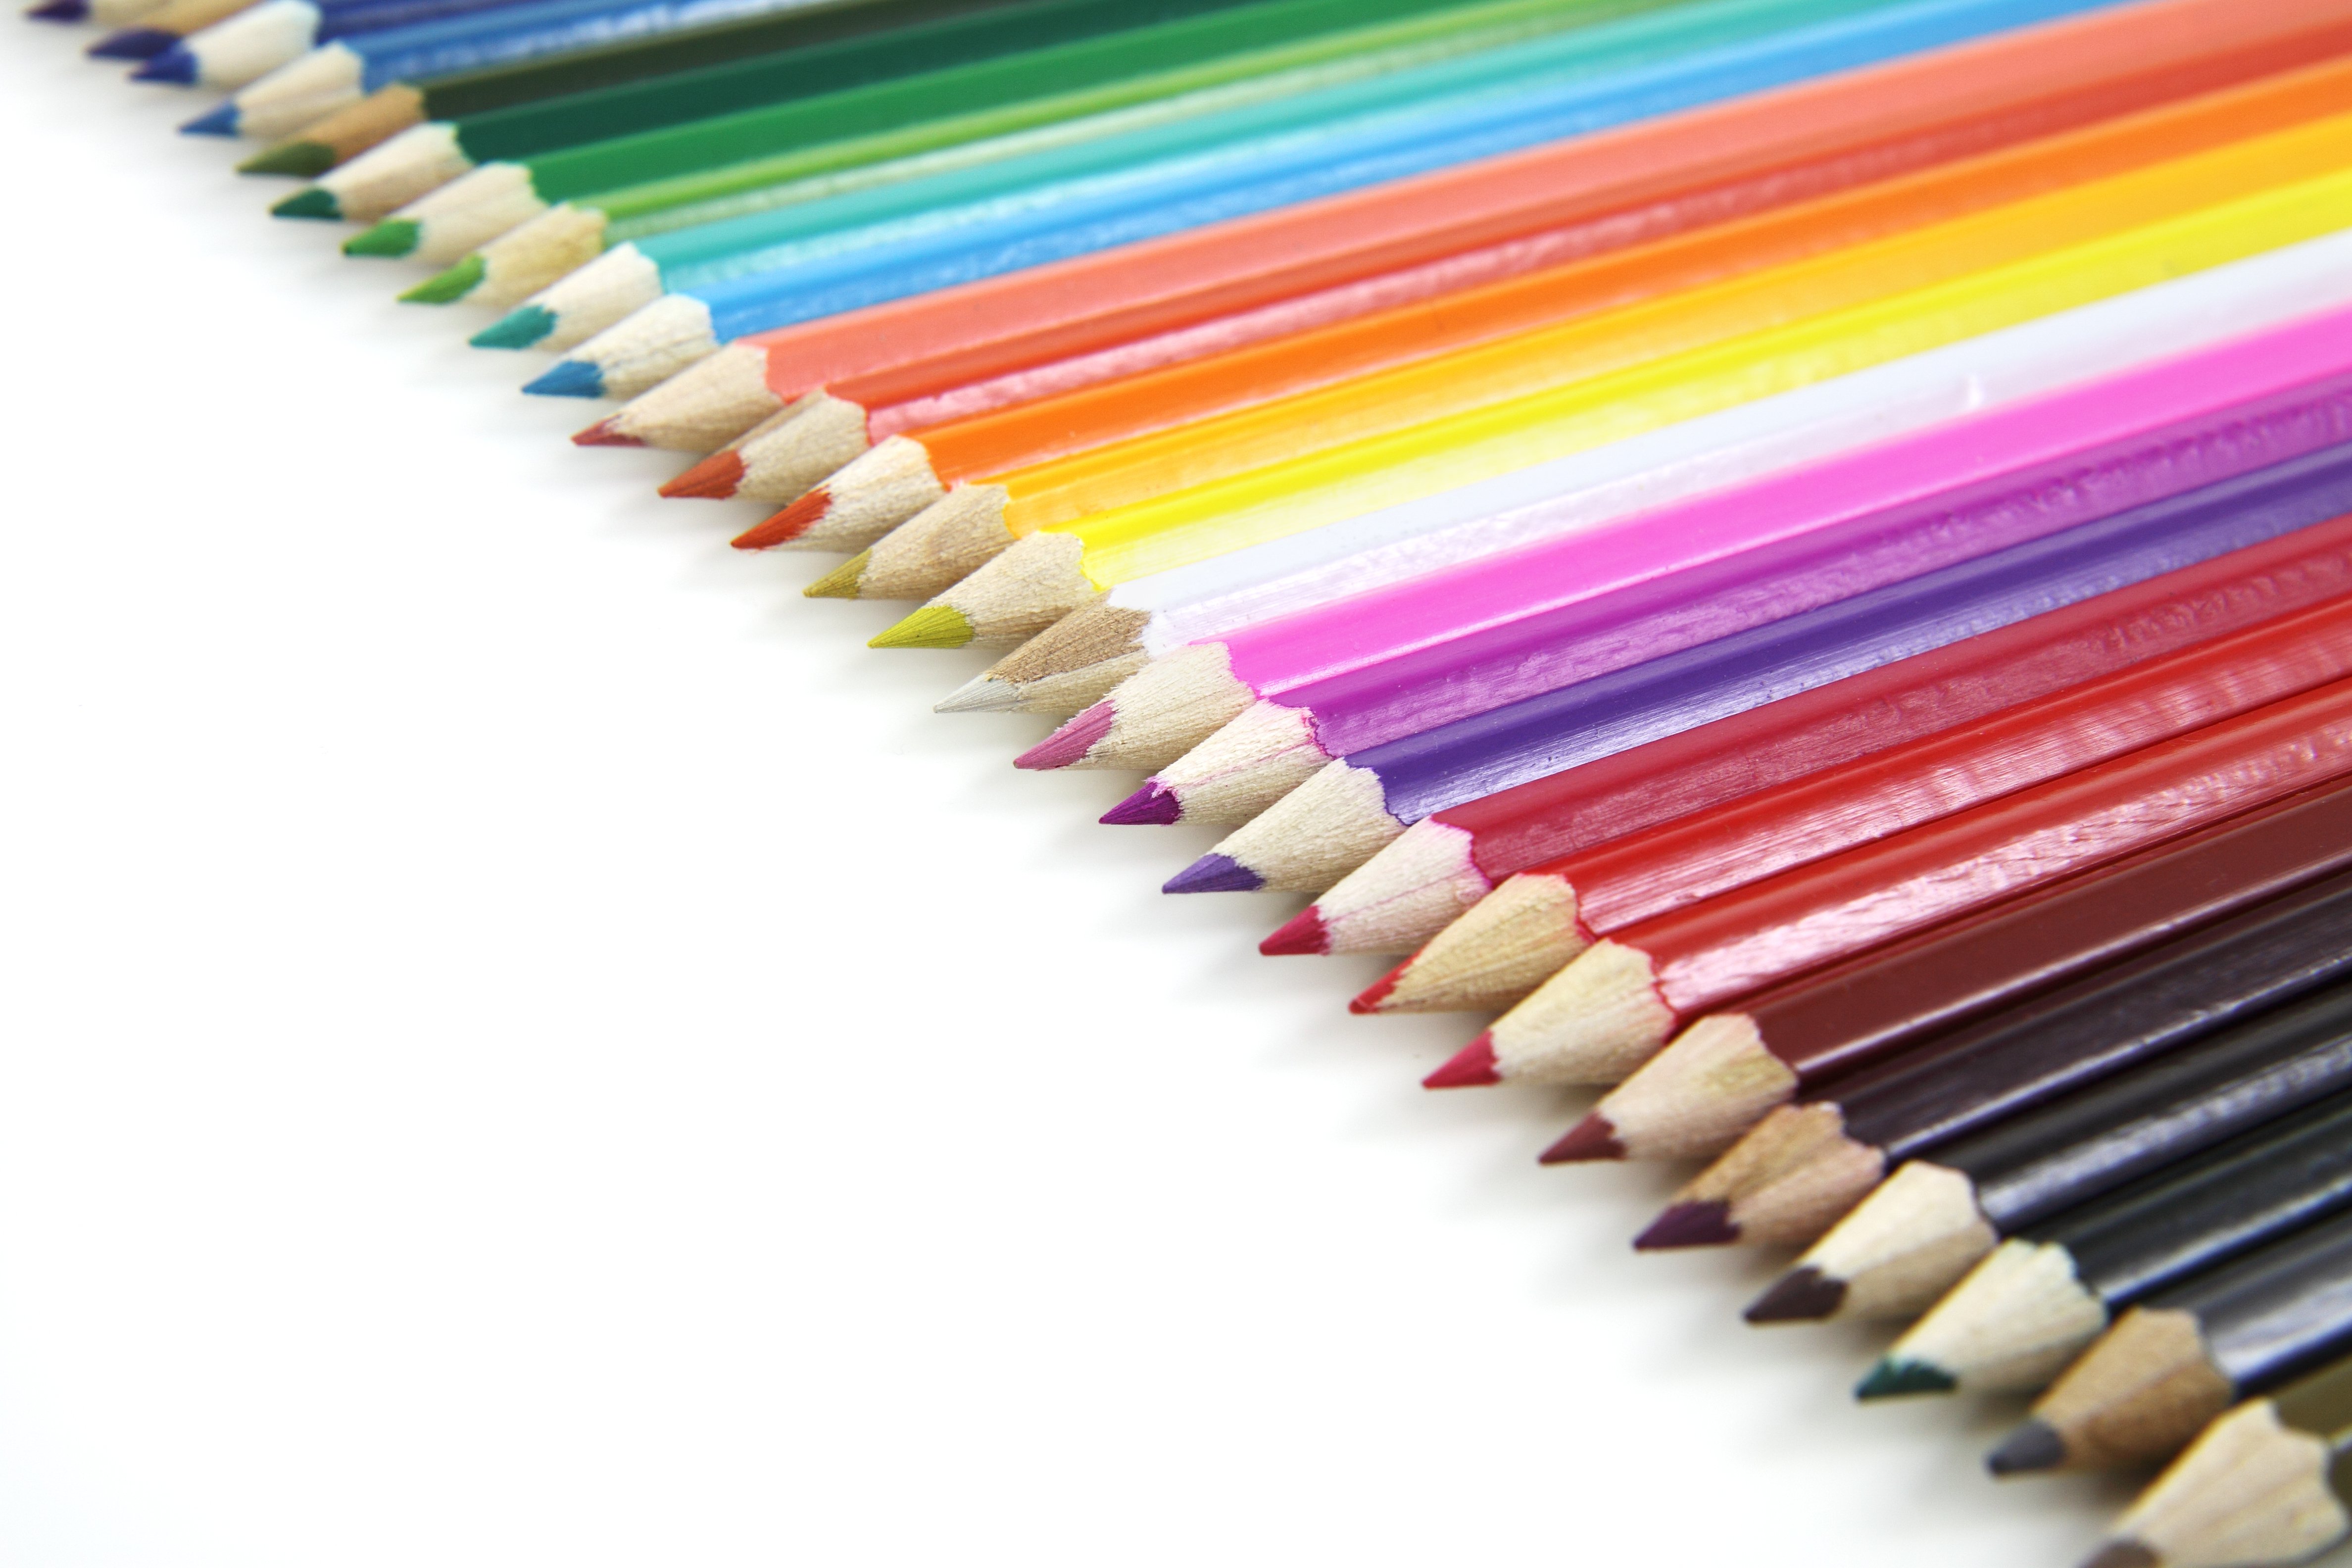
pencil, wood, pattern, line, color, artistic, colorful, colour, rainbow, colors, bright, colours, stationery, school, supplies, pencils, colored, coloured